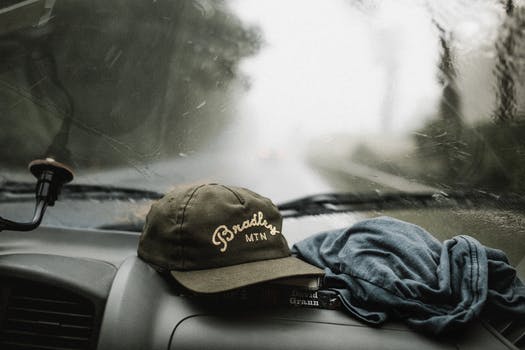
Label: No Watermark